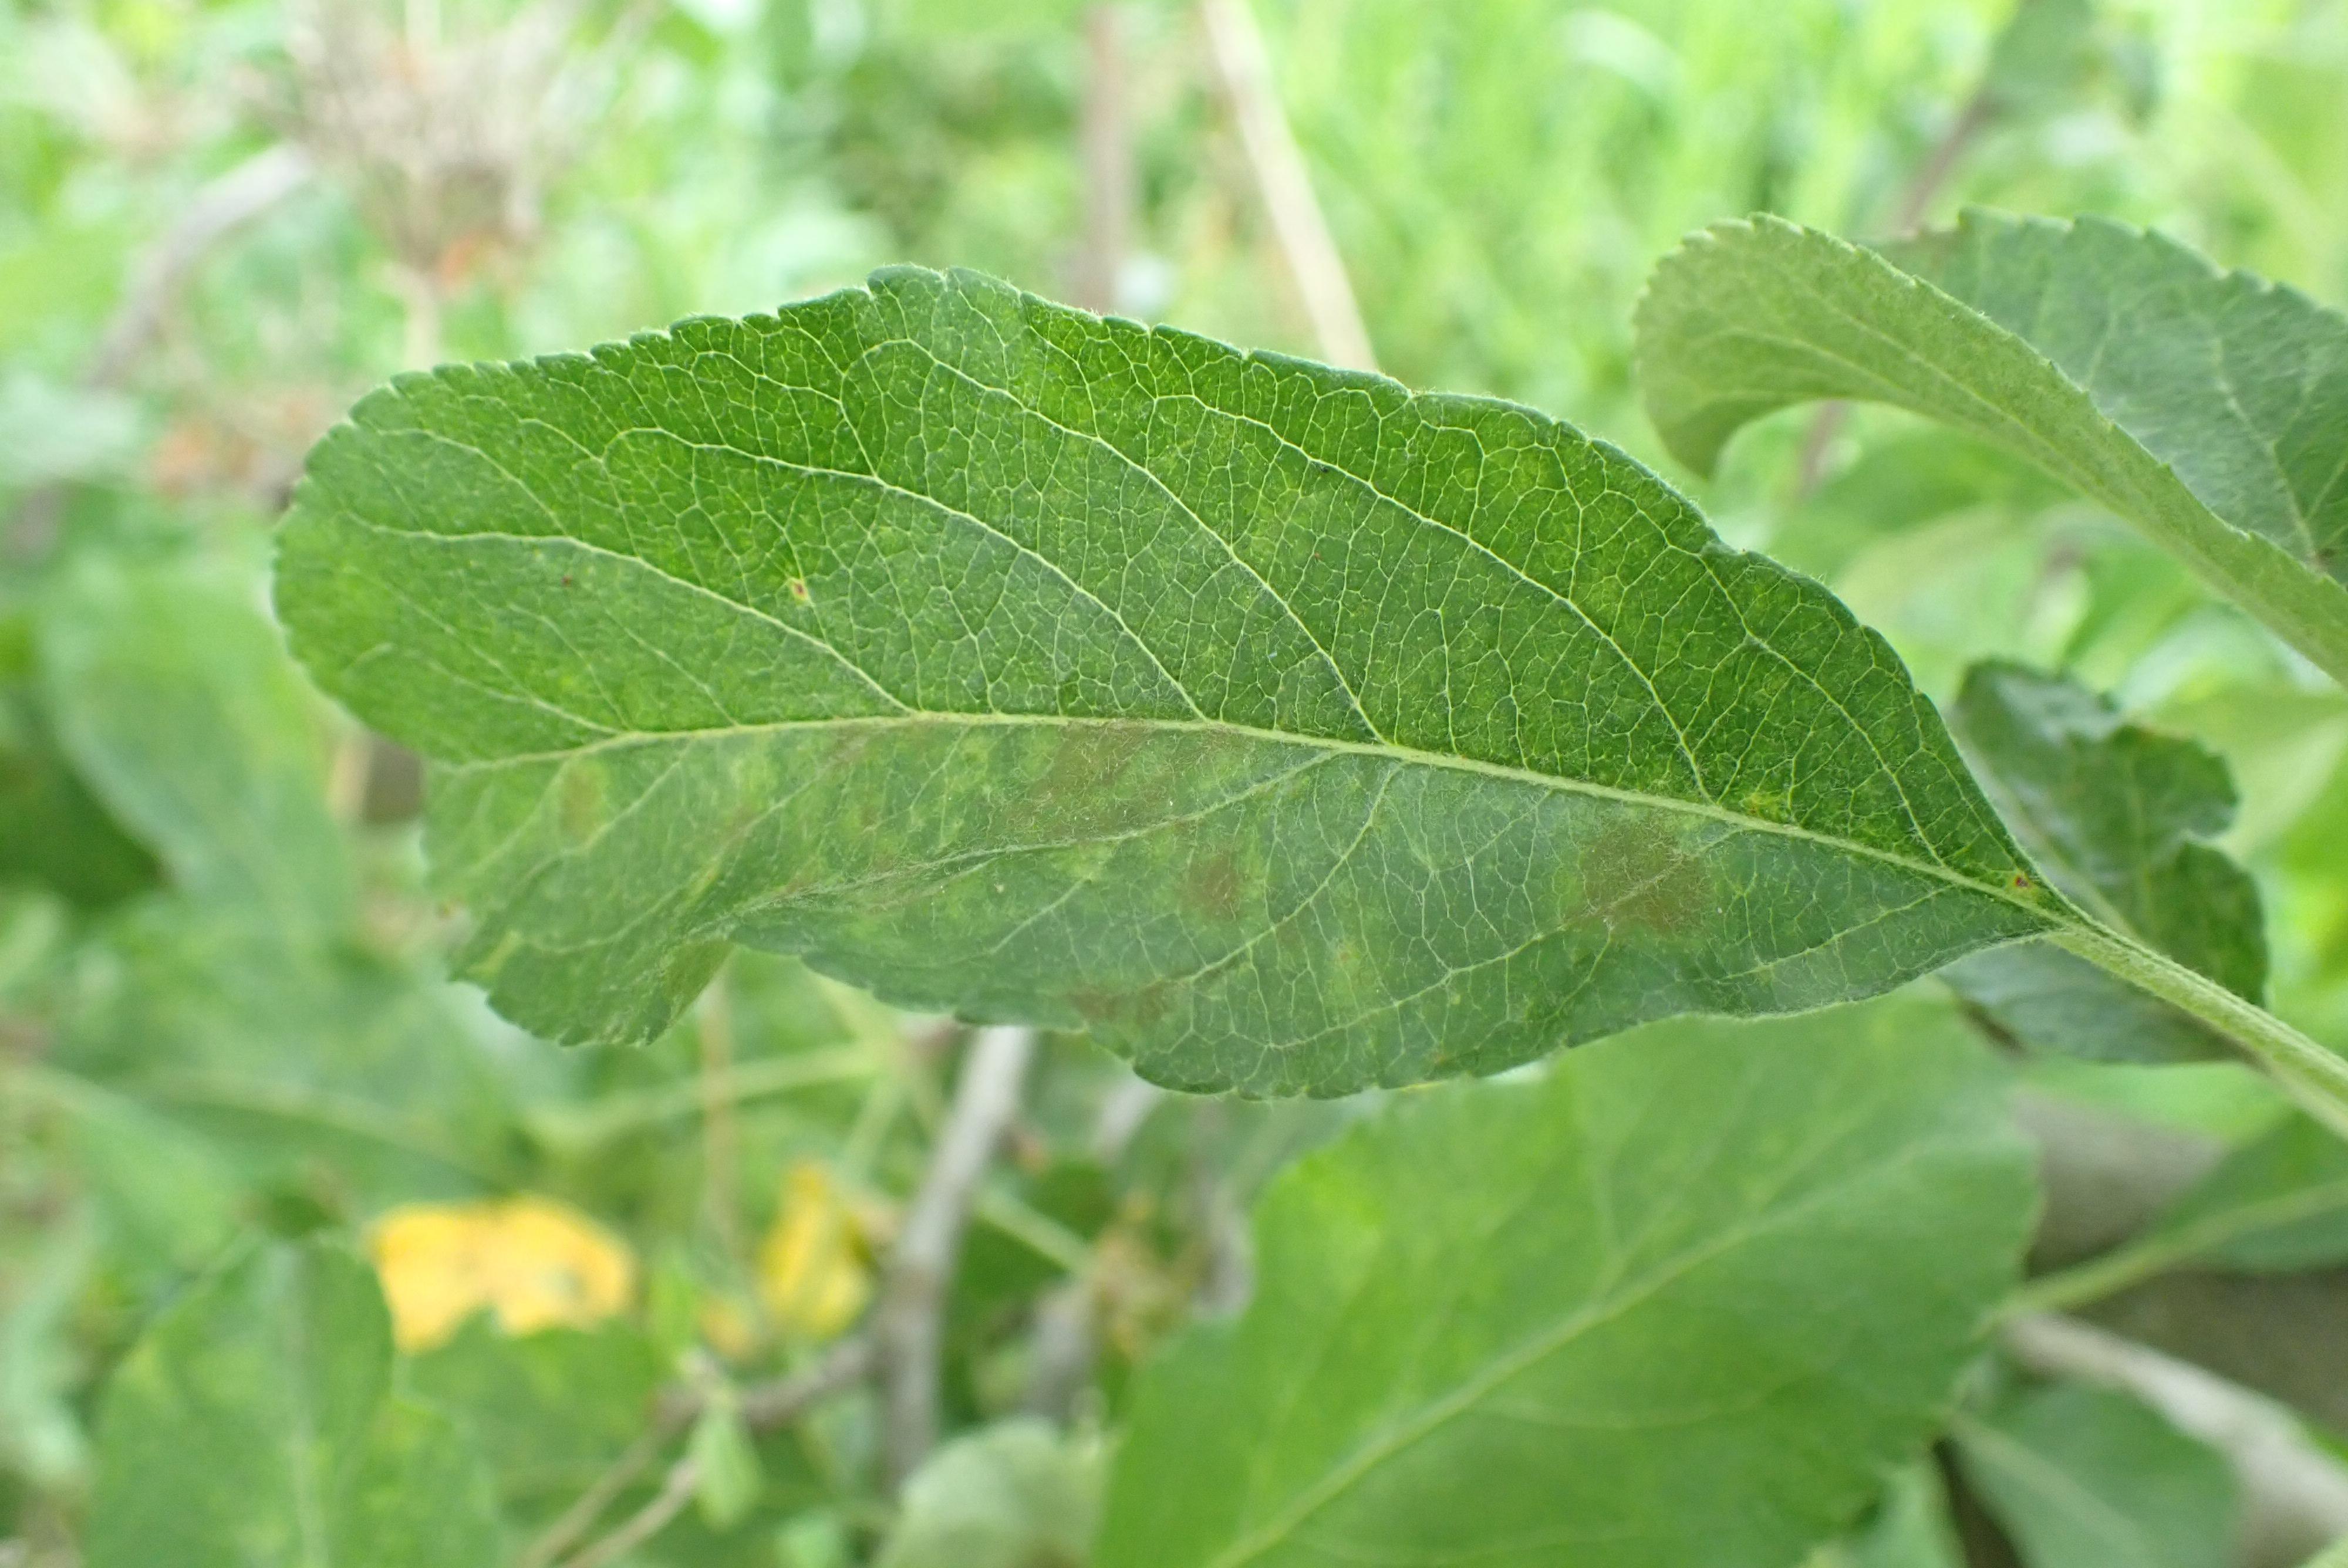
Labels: scab